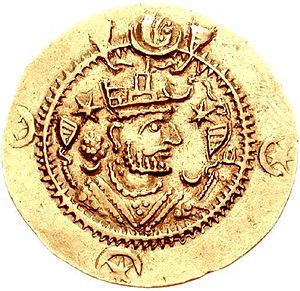
Justinien ou Justinien le Grand, né vers 482 à Tauresium, près de Justiniana Prima en Illyrie, et mort le 15 novembre 565 à Constantinople, est un empereur romain d'Orient ayant régné de 527 jusqu'à sa mort. Il est l'une des principales figures de l'Antiquité tardive. Que ce soit sur le plan du régime législatif, de l'expansion des frontières de l'Empire ou de la politique religieuse, il a laissé une œuvre considérable.